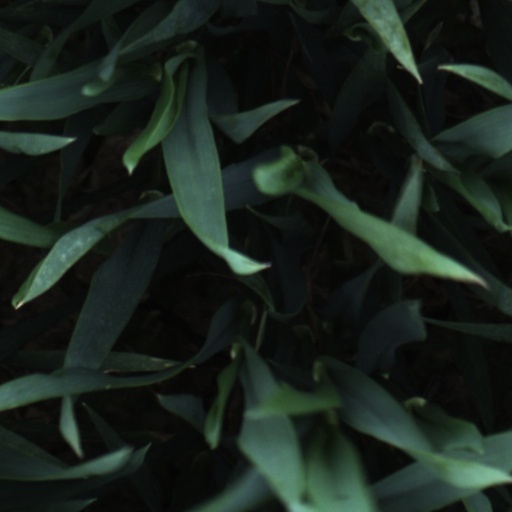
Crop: wheat